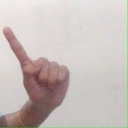
अक्षर: ए